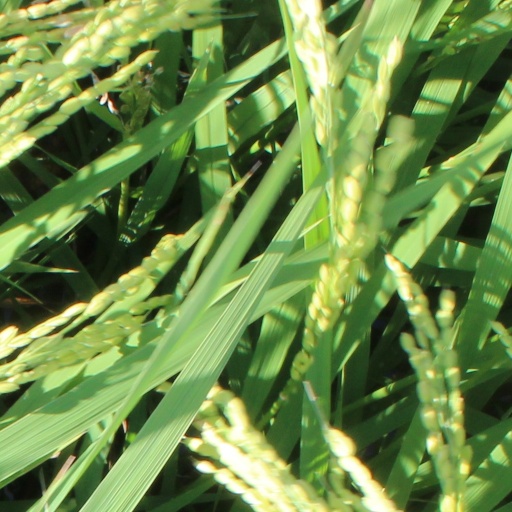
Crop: rice